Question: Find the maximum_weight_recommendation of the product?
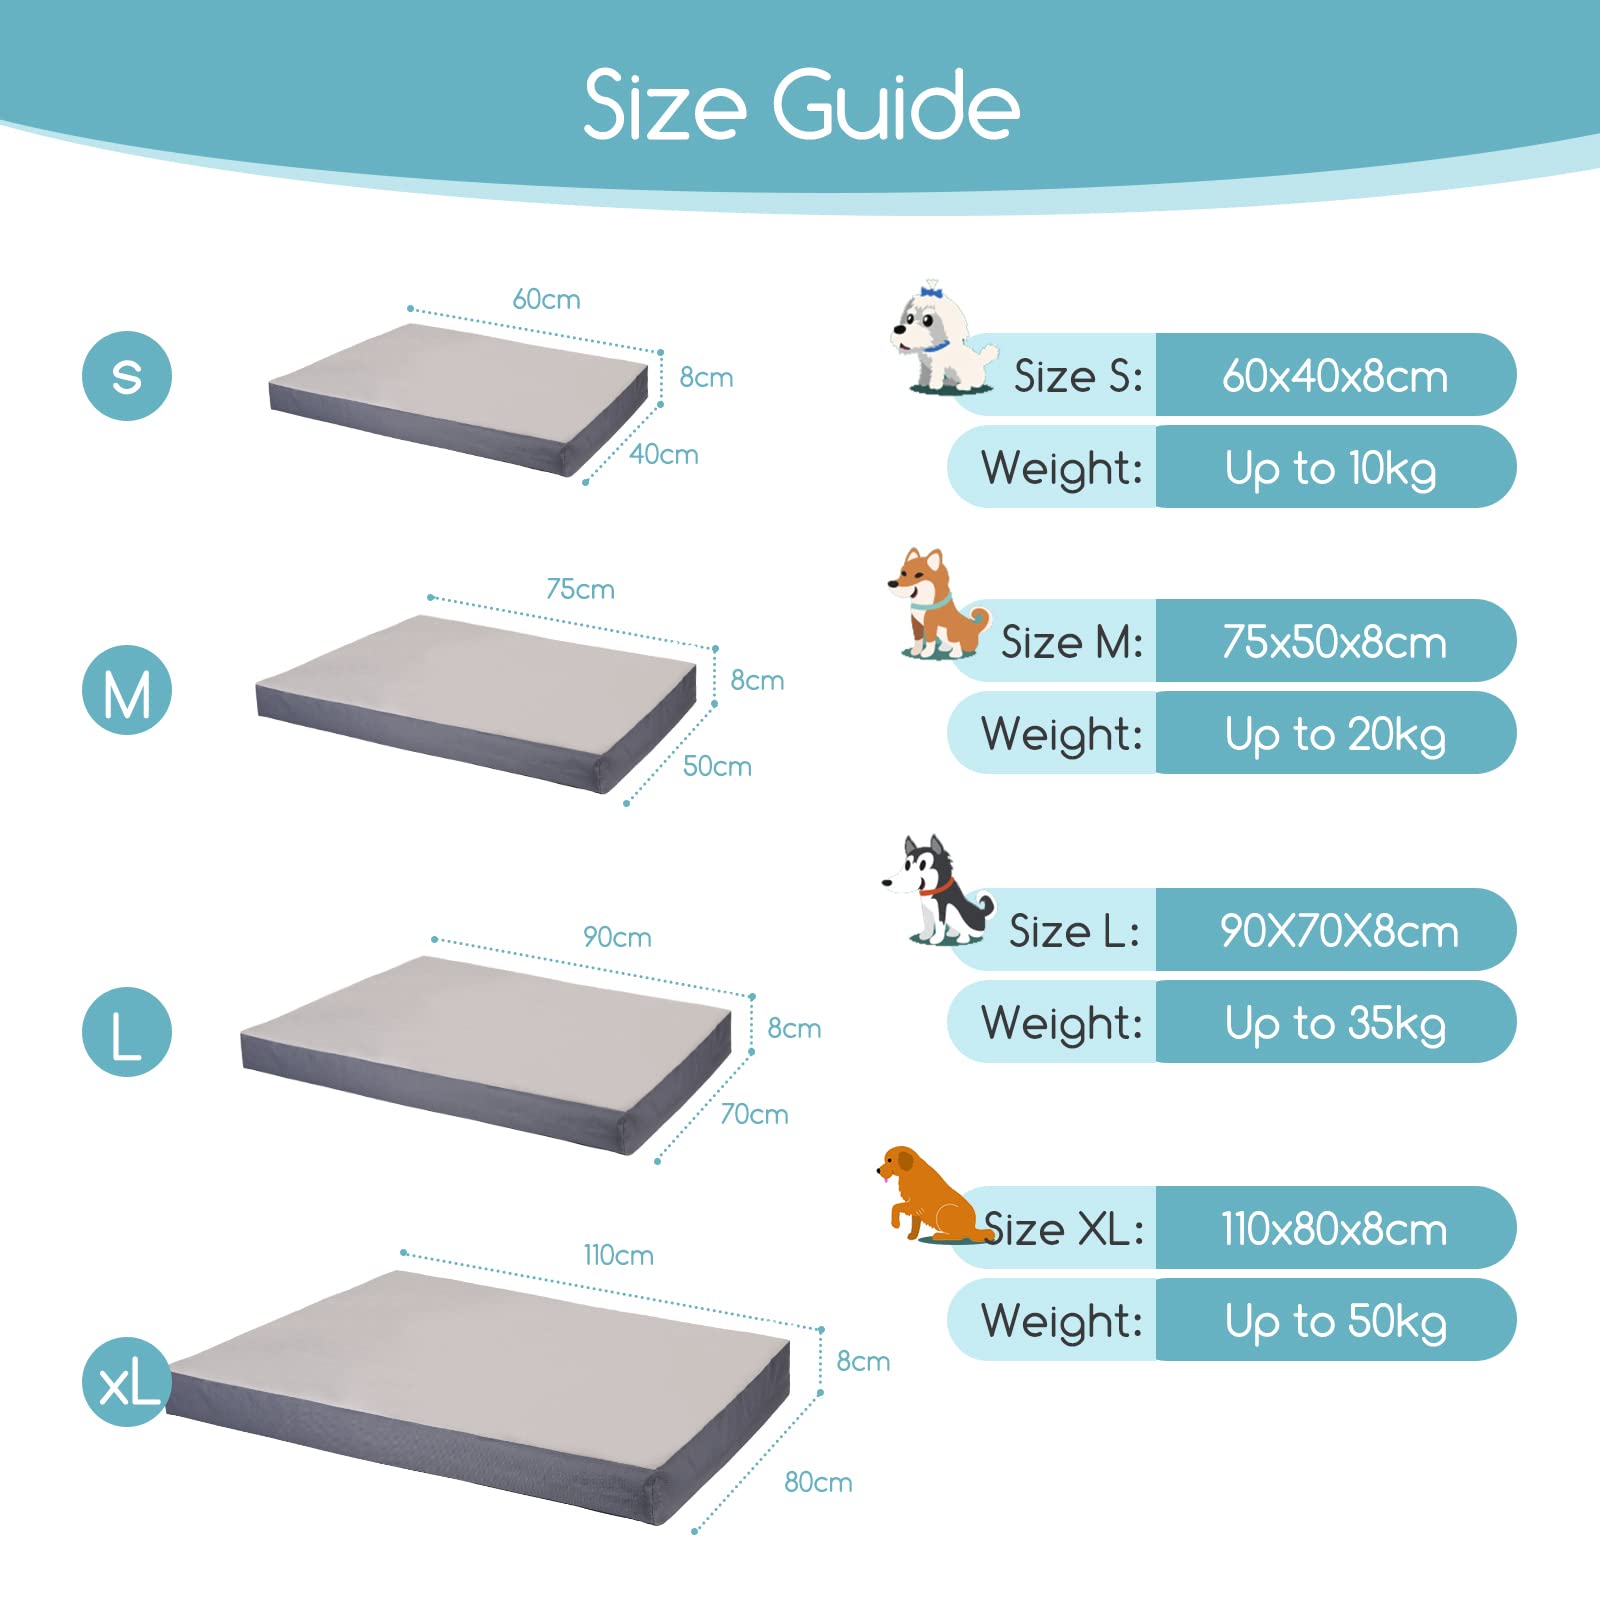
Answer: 50 kilogram